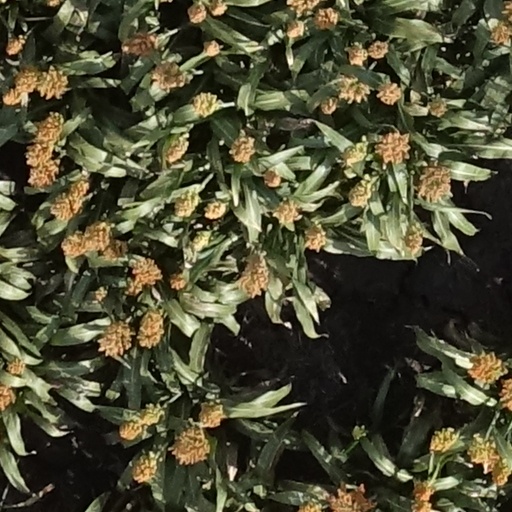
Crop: sorghum